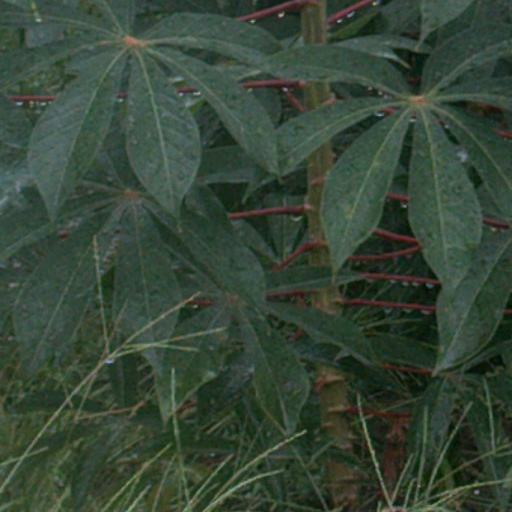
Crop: cassava